Frensham School

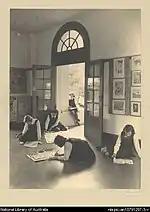
Frensham students in the art studio, 1934. (Harold Cazneaux)

In 1941, Miss West established the Sturt Craft Centre for local students, teaching weaving, spinning and carpentry as a community service. Eventually other crafts such as pottery, jewellery, textiles and screenprinting were introduced. Today, Sturt also hosts annual Summer and Winter schools focussing on the arts in January and July. The Sturt School for Wood was established in 1985, and runs full-time courses for designer makers of fine furniture. Gib Gate was established as a preparatory school for Frensham in 1954. The school had planned to open a preparatory school named "Little Frensham" in 1939, but the grounds were destroyed by the 1939 bushfires. In 1970, Gib Gate became co-educational, catering for day students from pre-school to Year 6, with boarding available in Years 4, 5 and 6.